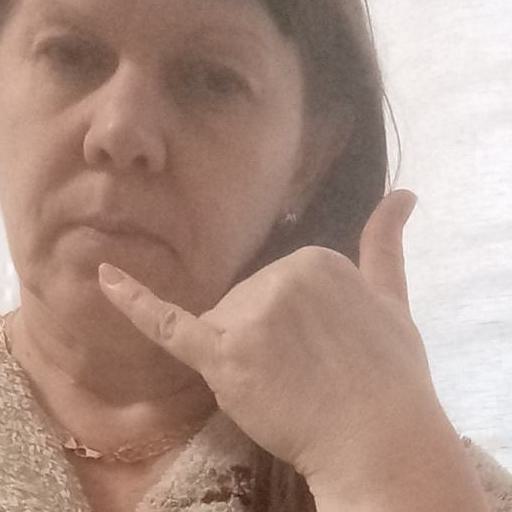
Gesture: call